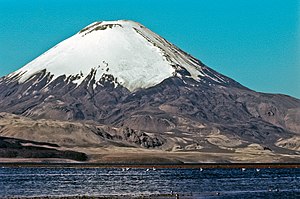
Parinacota
Parinacota med udsigt over søen Chungará
Parinacota er en stratovulkan på grænsen mellem Chile og Bolivia. Vulkanen er en del af Nevados de Payachatas gruppe af vulkaner. En anden stor vulkan i området er Pomerape. Parinacotas seneste udbrud fandt sted cirka 290 e.Kr. ± 300 år.